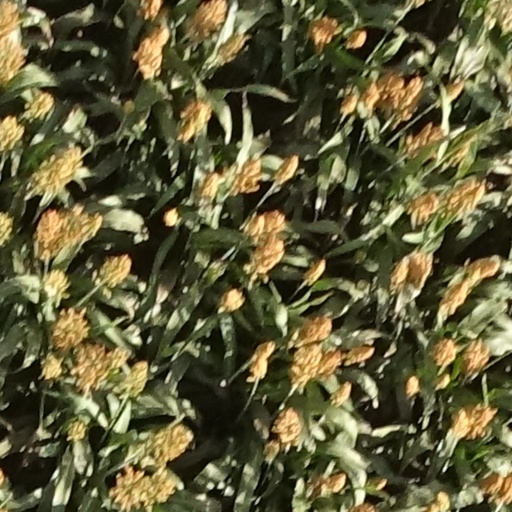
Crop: sorghum